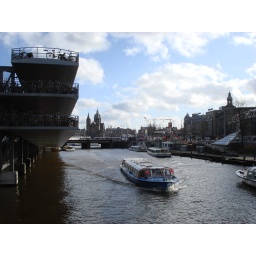
canal boat near Central Station, bike parking building on the left, St Nicholas Catholic Church in the distance